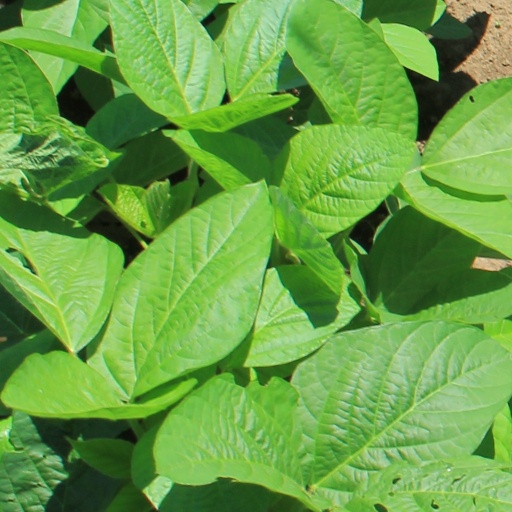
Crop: soybean